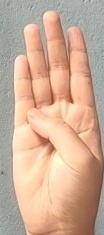
ASL sign: B